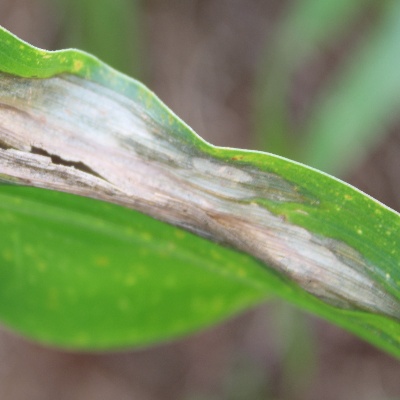
Crop: Maize
Condition: leaf blight